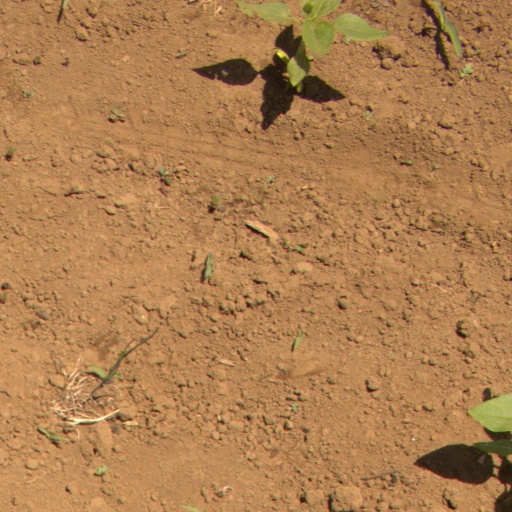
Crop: Jerusalem artichoke